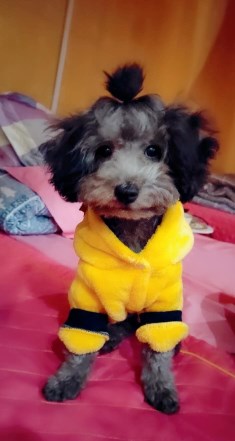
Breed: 7449-n000128-teddy